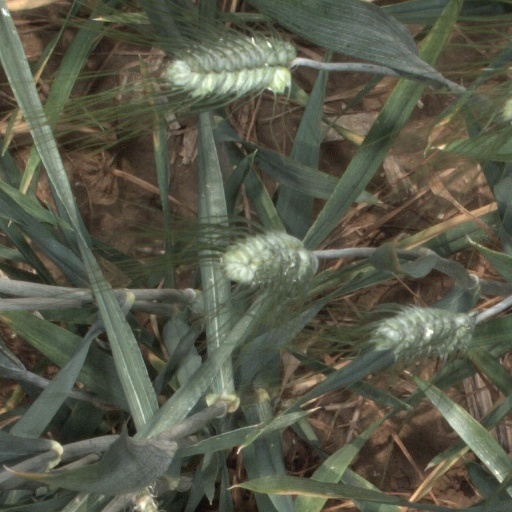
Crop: wheat